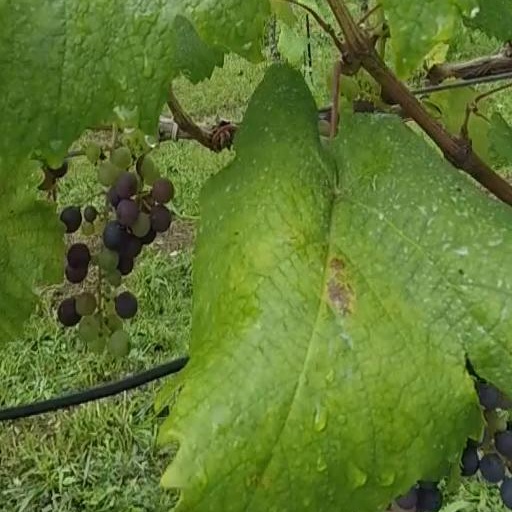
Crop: grape